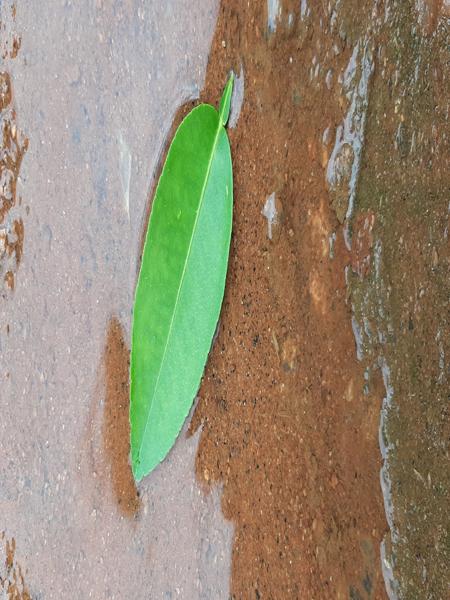
Plant: Lemon